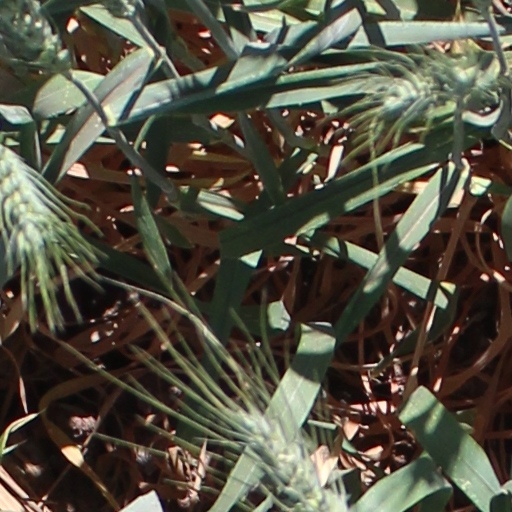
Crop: wheat